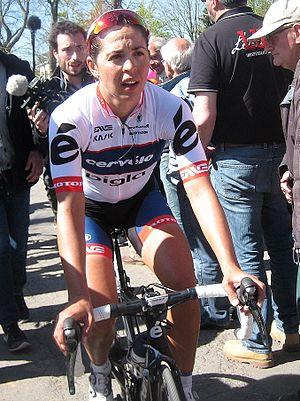
Carmen Small, née McNellis le 20 avril 1980 à Durango dans le Colorado, est une ancienne coureuse cycliste américaine.